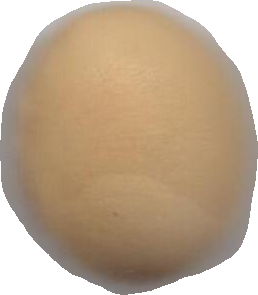
Variety: Dega